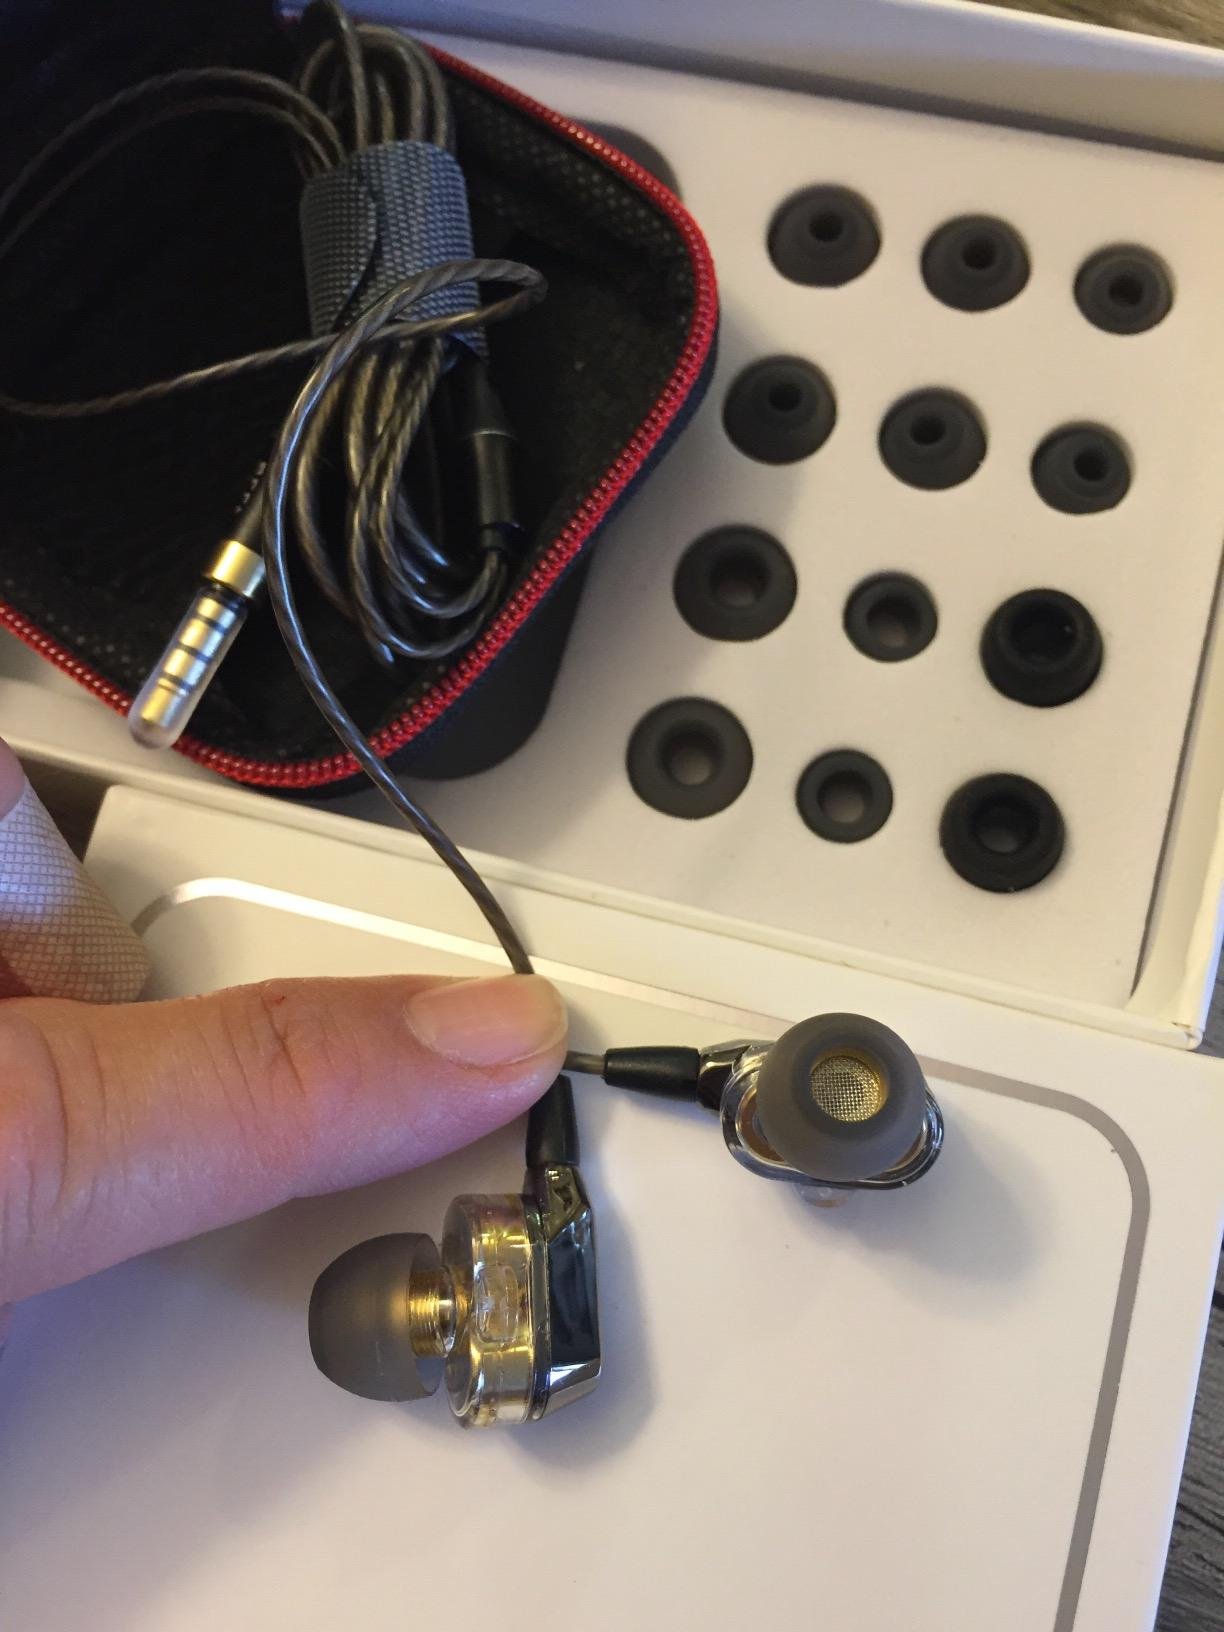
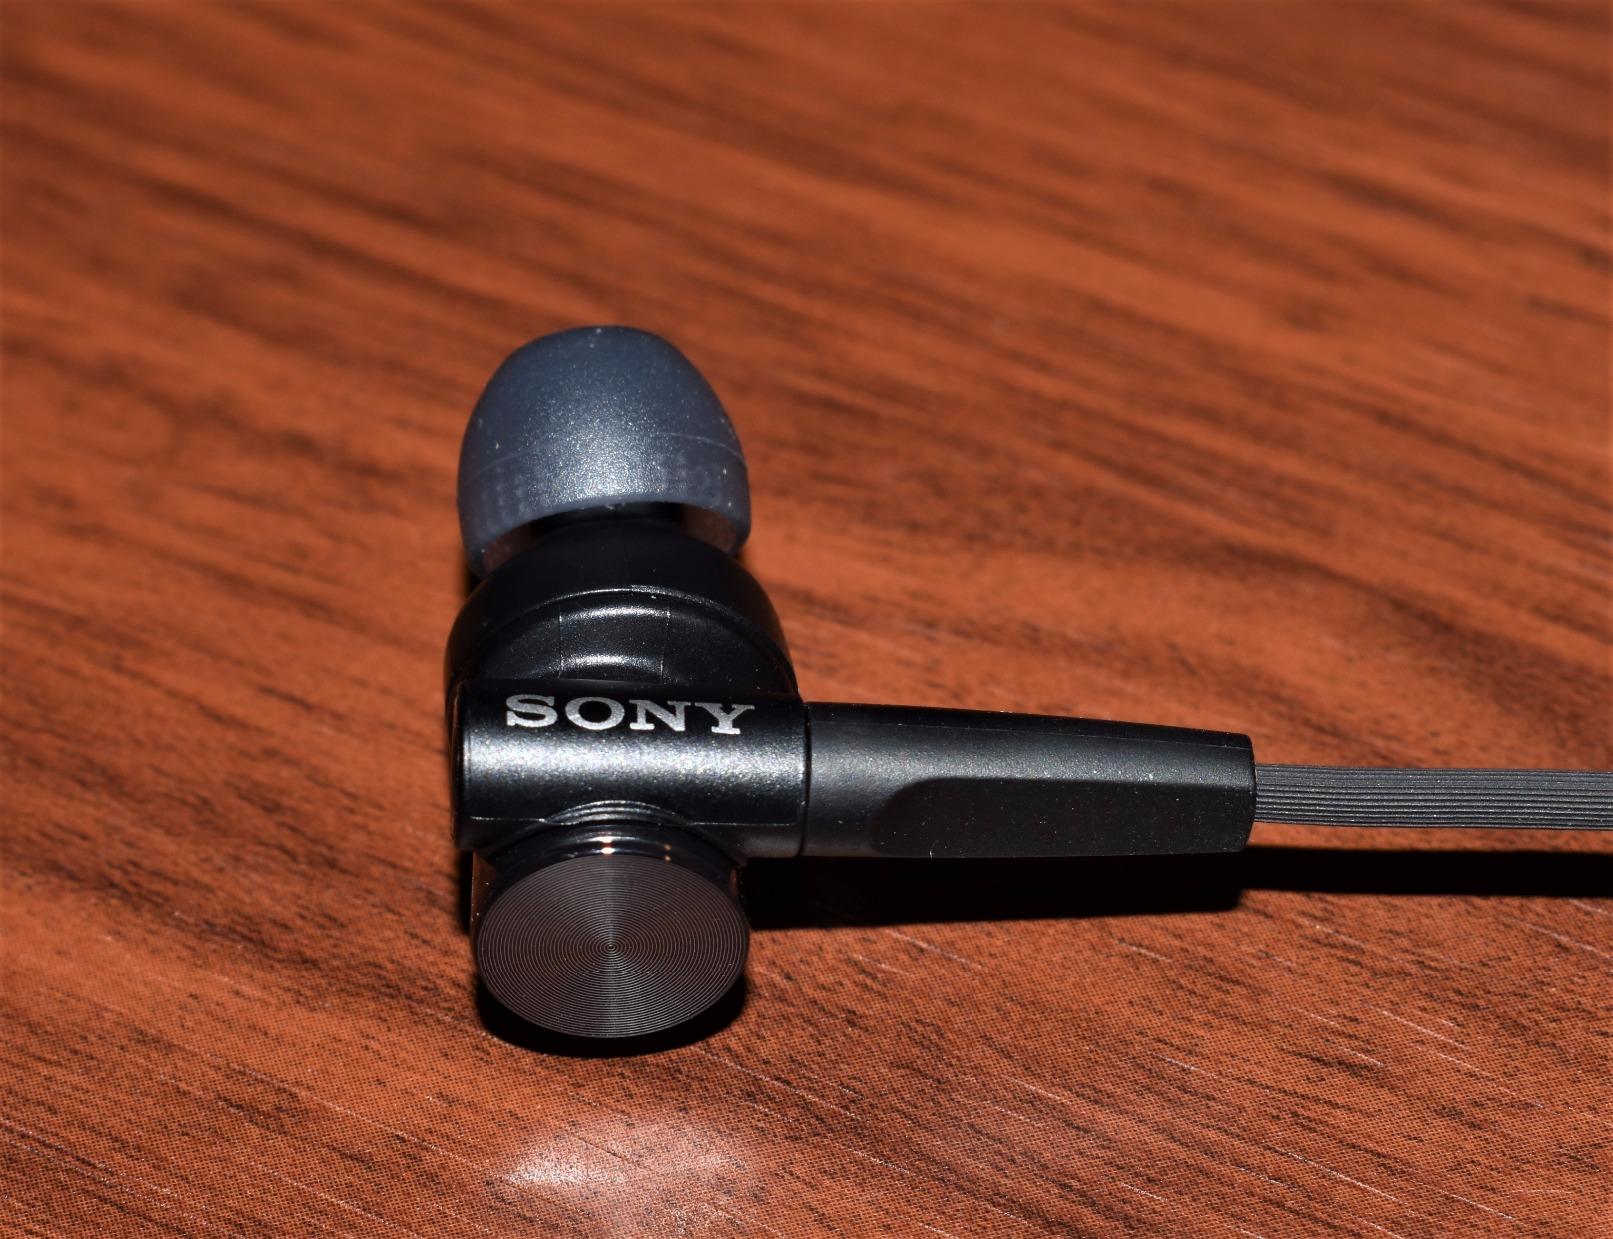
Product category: headphones
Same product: no